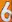
Number: 6